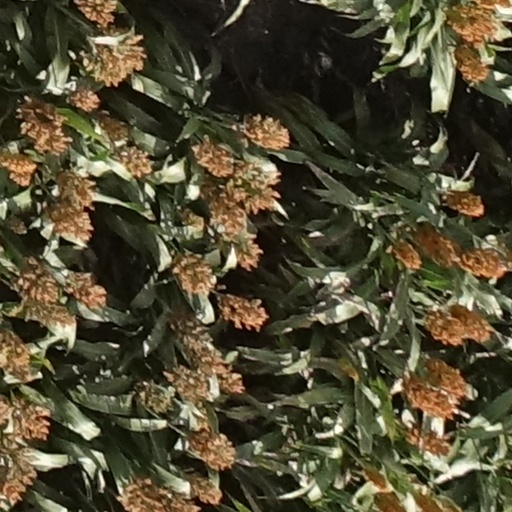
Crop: sorghum